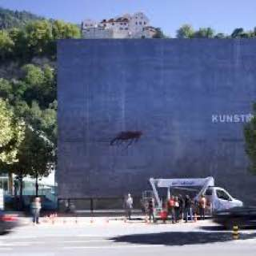
Kunstmuseum Liechtenstein